Describe the emotion expressed in this image:  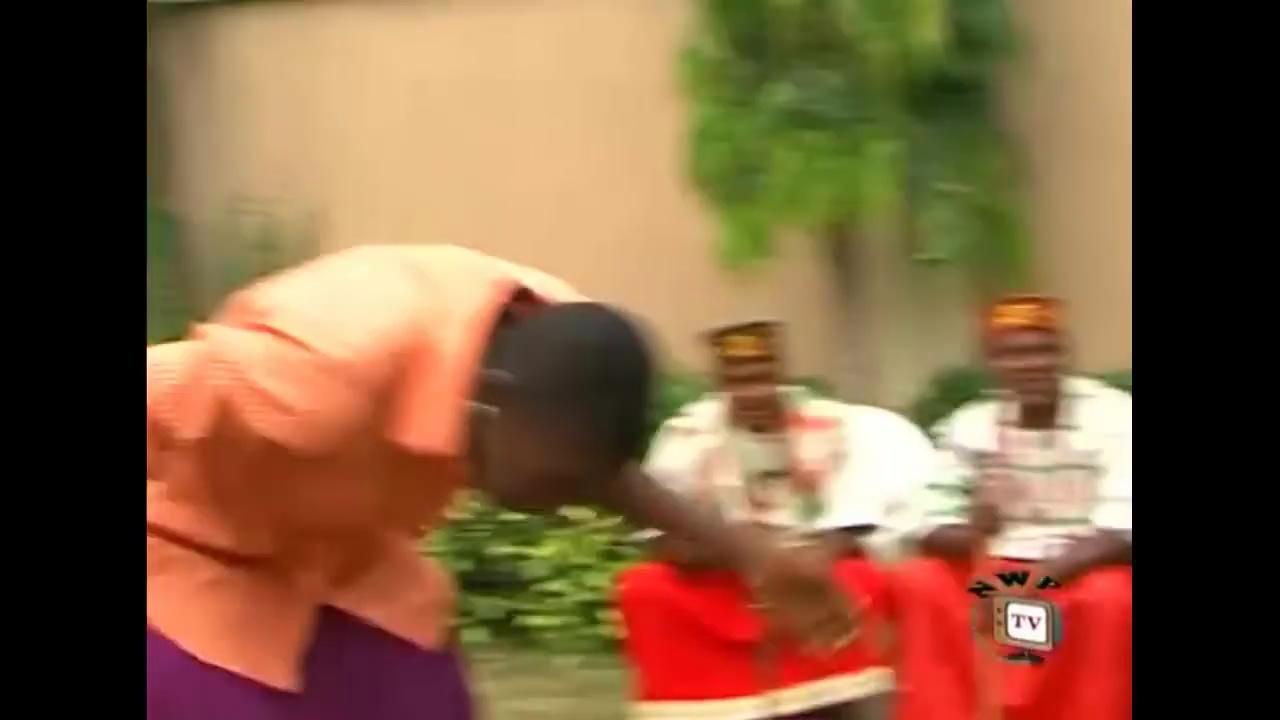
This person displays Fear, valence and arousal with high intensity.